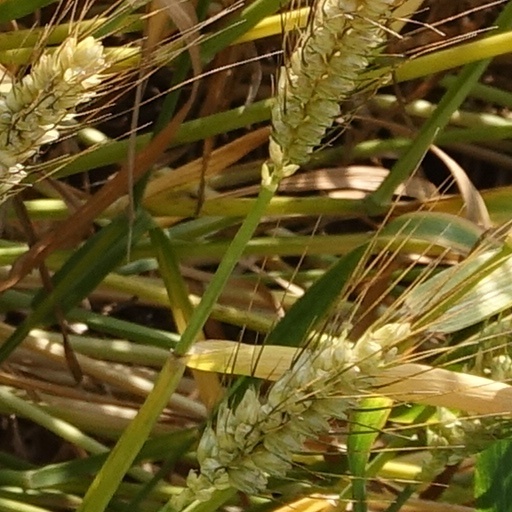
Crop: wheat